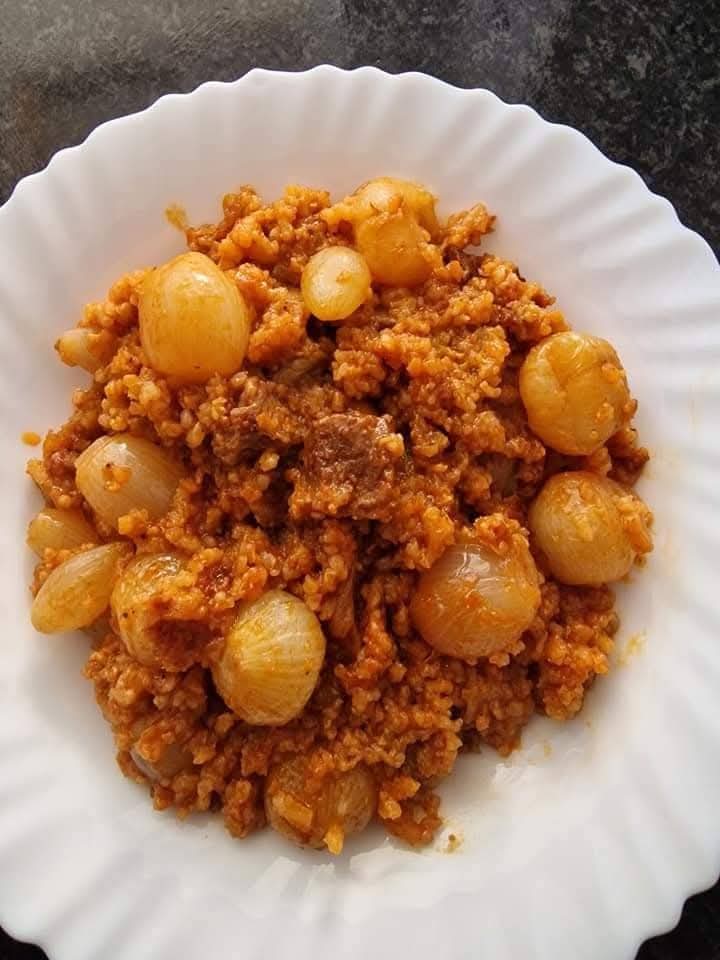
الوصف بالفصحى: مرق حبات البصل الكاملة مع الأرز
الوصف بالعامية السودانية: ملاح قاورما بالرز
التصنيف: Food & Drinks